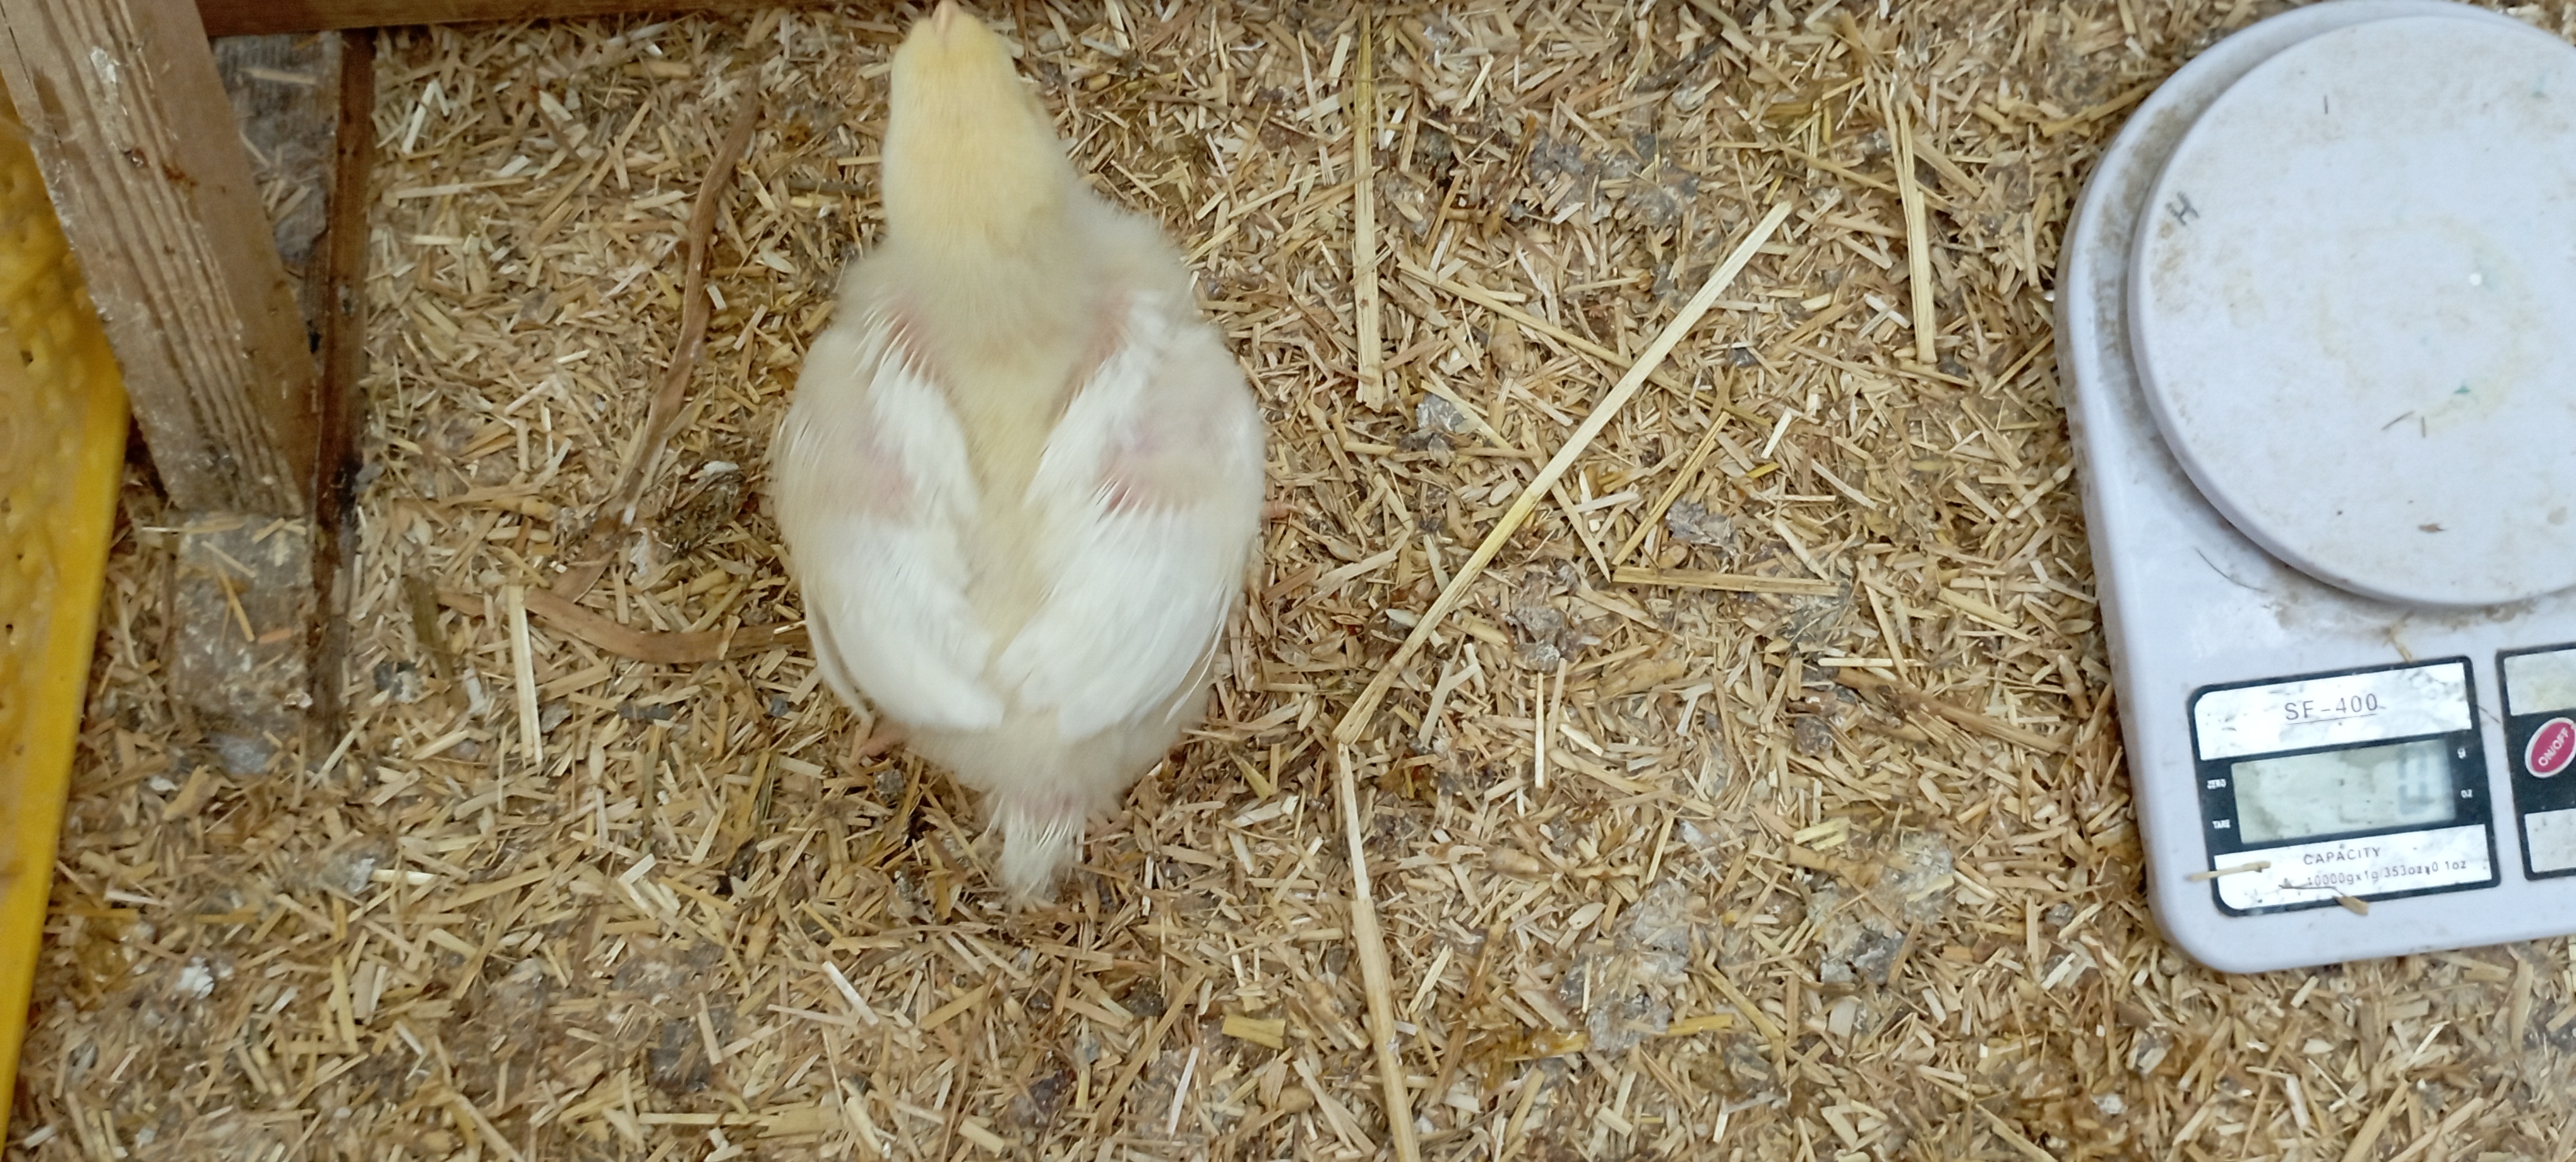
Weight: 371 g